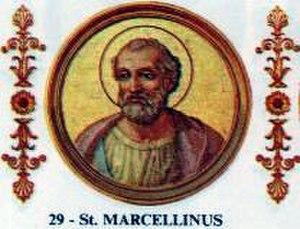
Saint Marcellin est, selon l'Église catholique, le 29ᵉ pape et évêque de Rome du 30 juin 296 à sa mort en martyr le 25 octobre 304. Il succède à Caïus.